Opposition to United States involvement in the Vietnam War

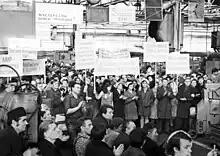
A rally in support of the Vietnamese people at the Moskvitch factory in 1973

Another effect the opposition to the war had was that the American soldiers in Vietnam began to side with the opposition and feel remorse for what they were doing. Zinn argues this with an example in which the soldiers in a POW camp formed a peace committee as they wondered who the enemy of the war was, because it certainly was not known among them. The statement of one of the soldiers reads: